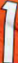
Number: 1